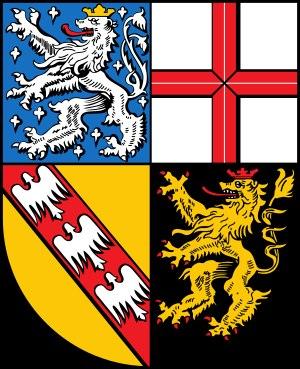
Cet article recense les timbres d'Allemagne émis en 2007 par la Deutsche Post World Net.